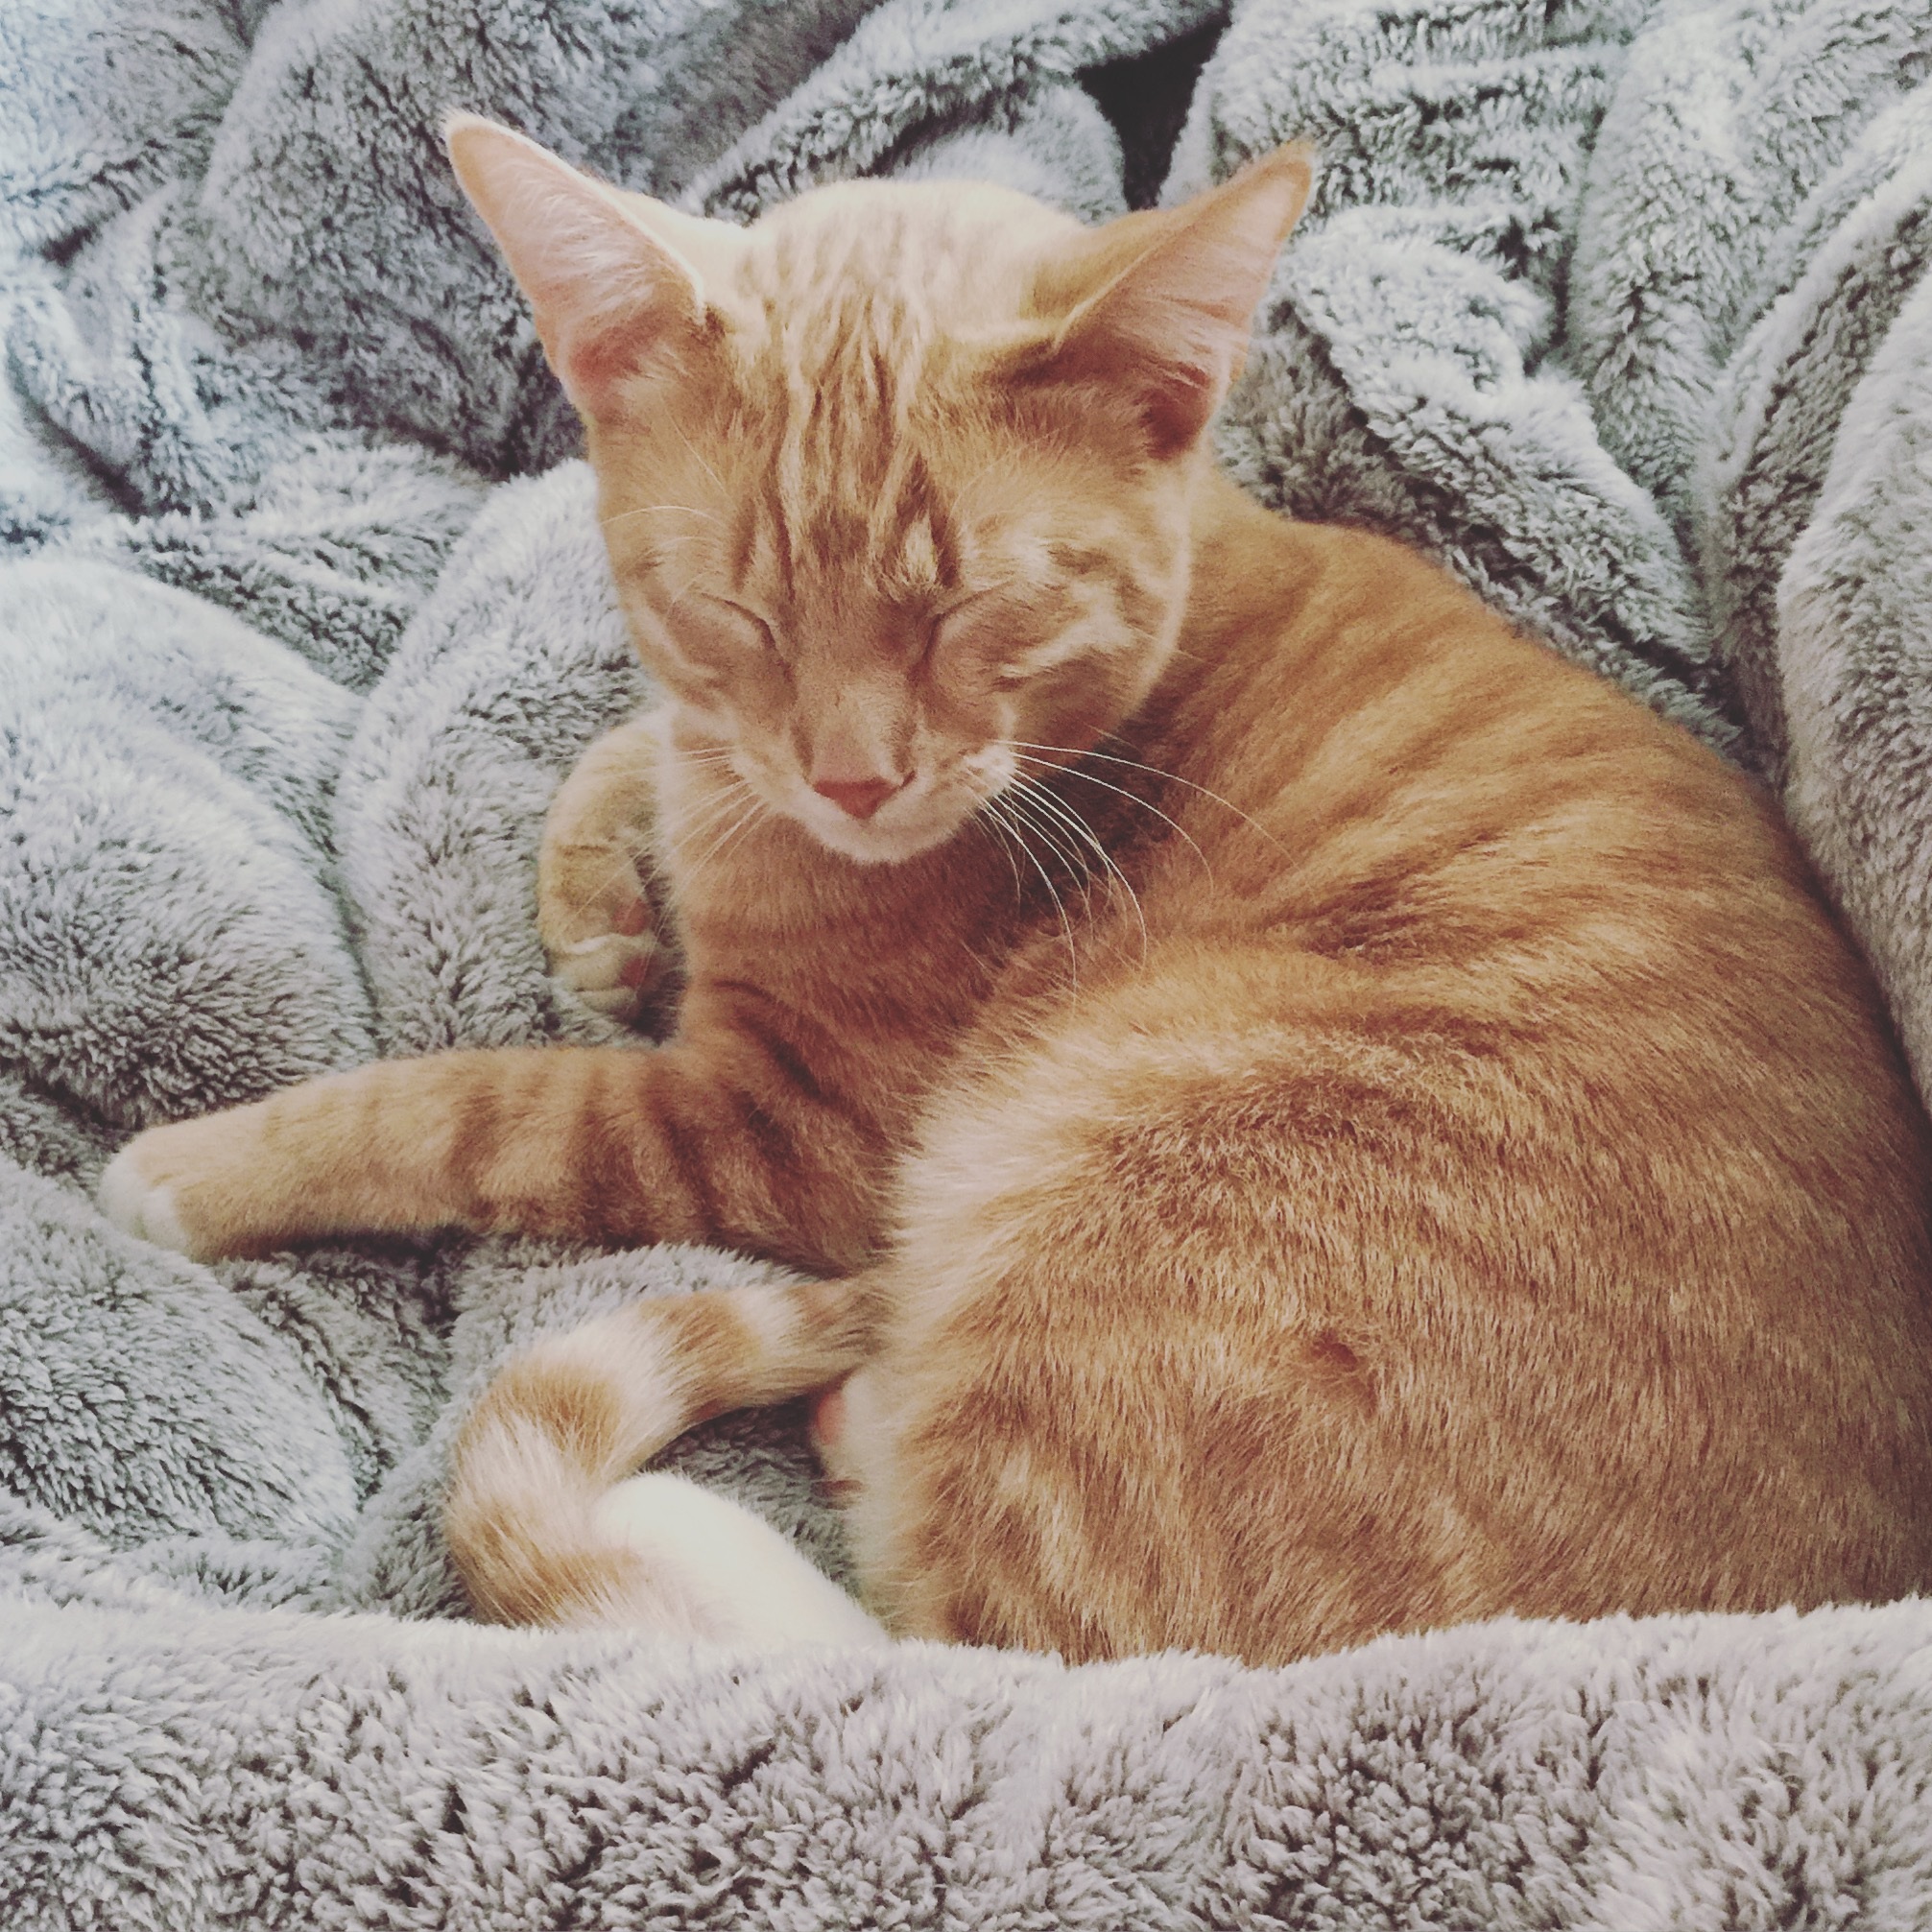
cute, love, fur, fluffy, kitten, cat, sleeping, small, feline, mammal, cozy, rest, blanket, pets, whiskers, animals, vertebrate, tired, trust, comfortable, tabby cat, european shorthair, orange cat, small to medium sized cats, cat like mammal, domestic short haired cat, pixie bob